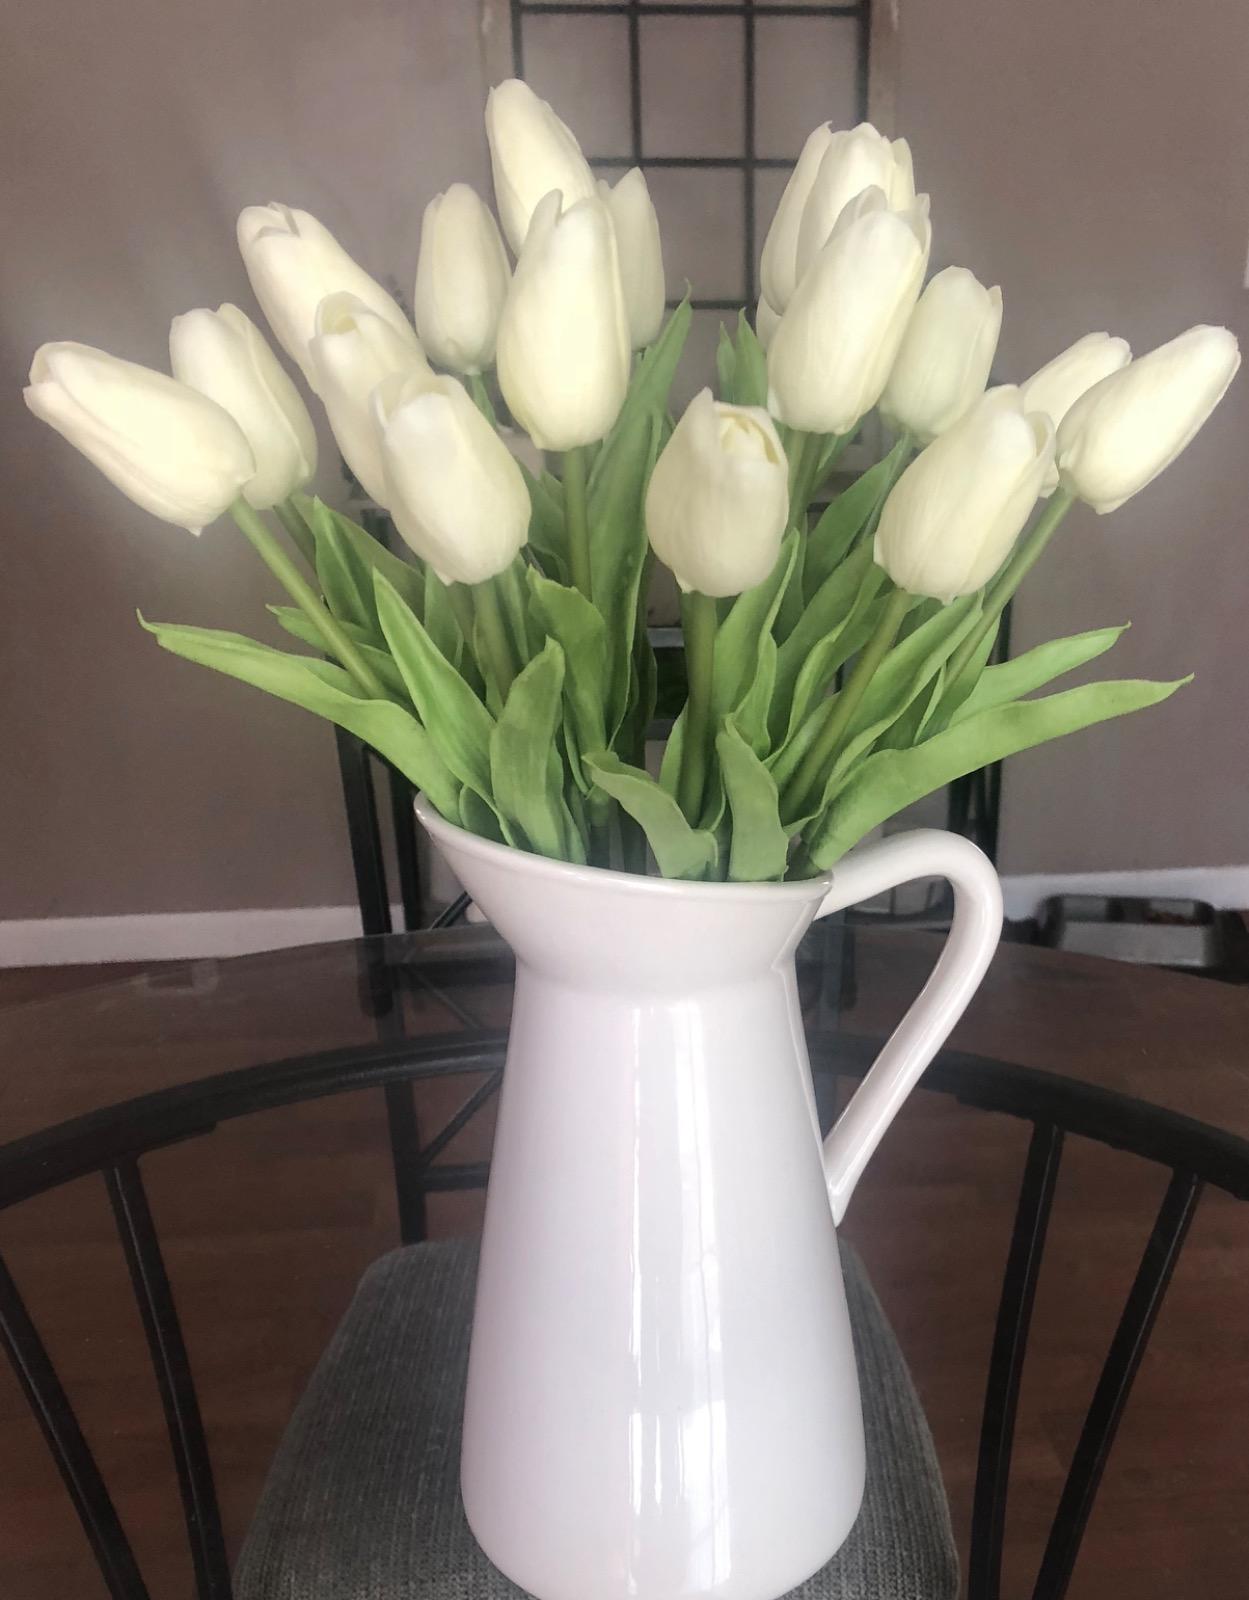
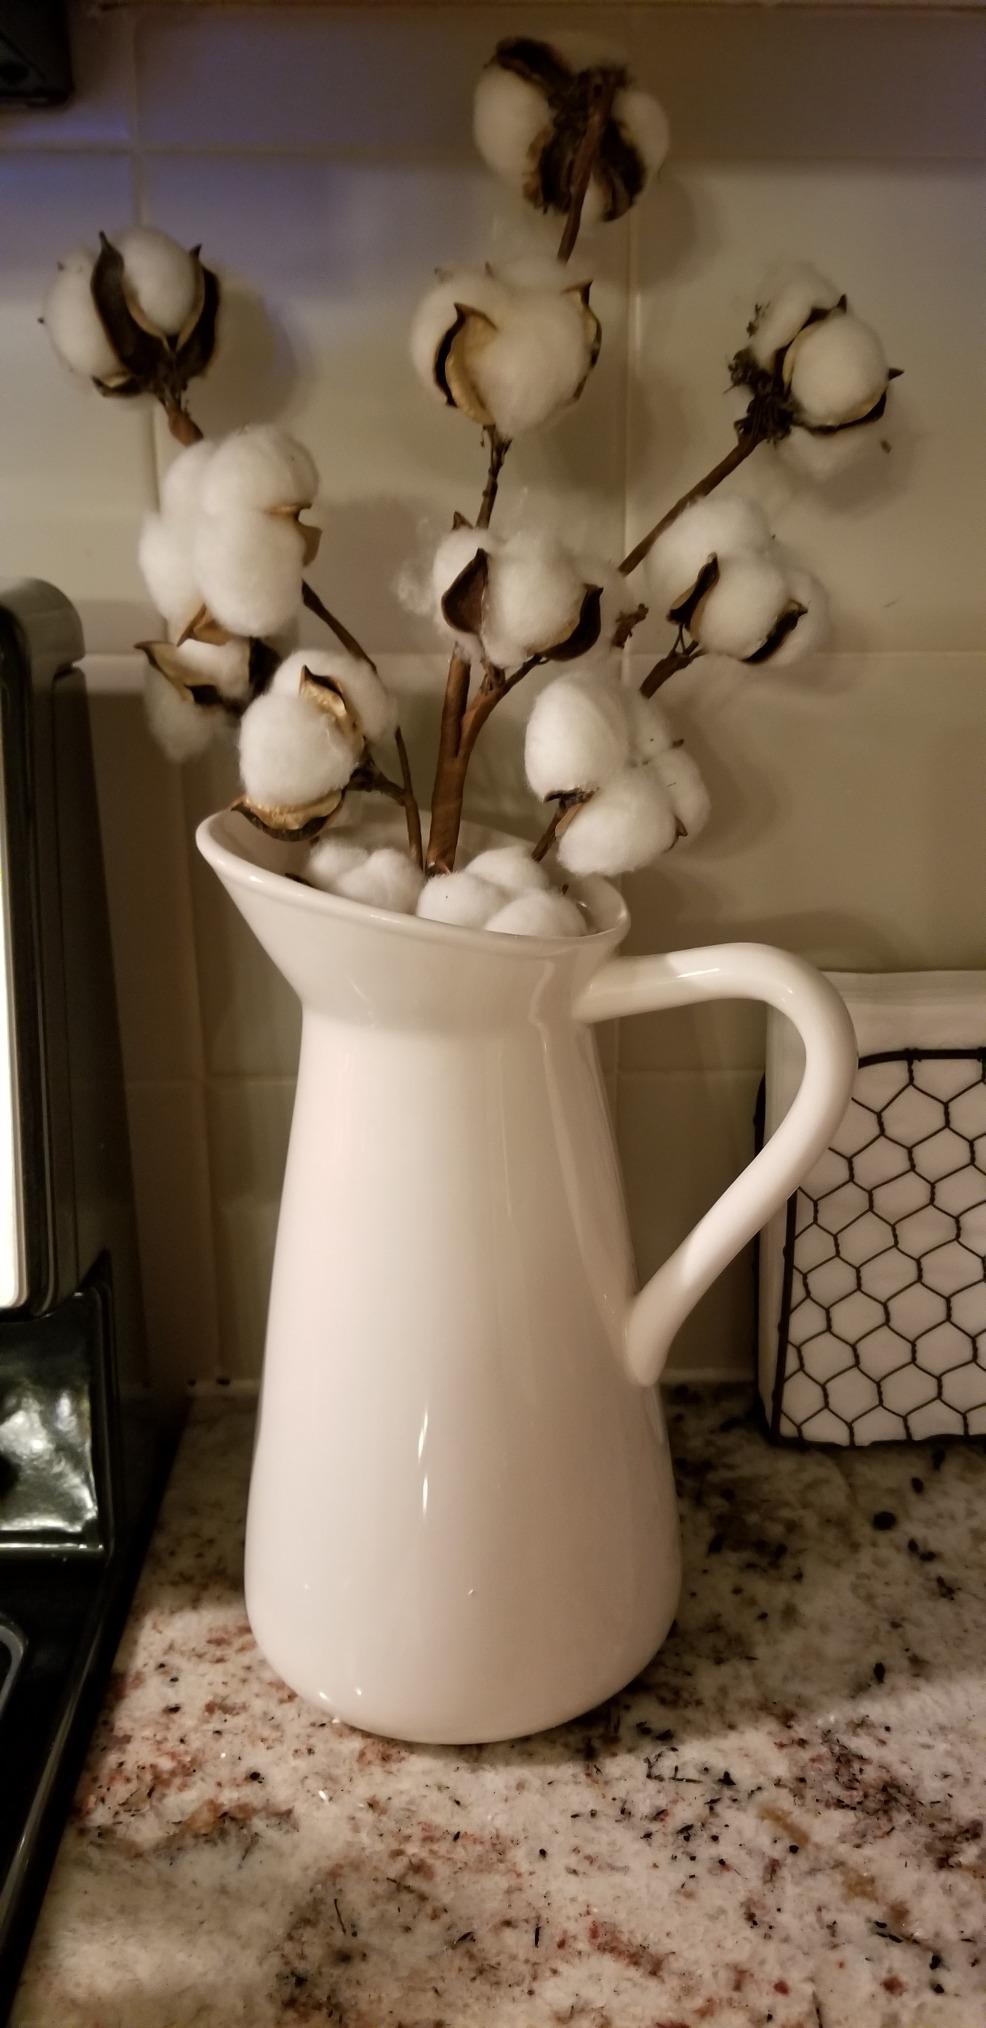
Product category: vase
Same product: yes